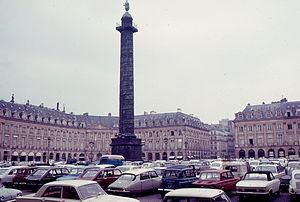
La place Vendôme, située dans le 1ᵉʳ arrondissement de Paris, se trouve au nord du jardin des Tuileries, au sud de l'opéra Garnier et à l’est de l’église de la Madeleine.